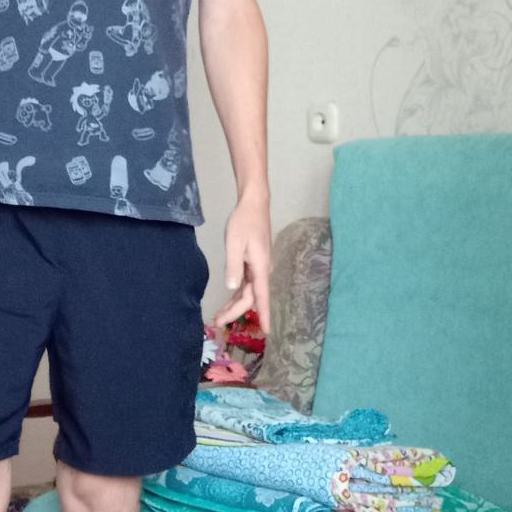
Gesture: no_gesture